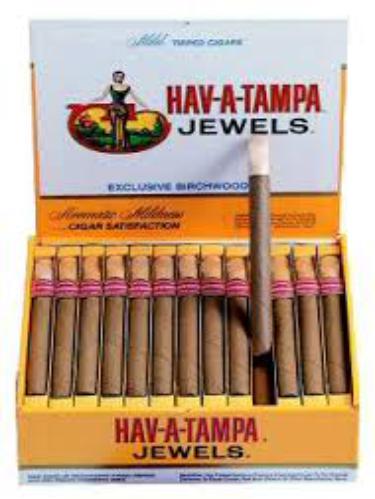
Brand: Hav-A-Tampa
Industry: Food